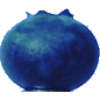
Label: huckleberry